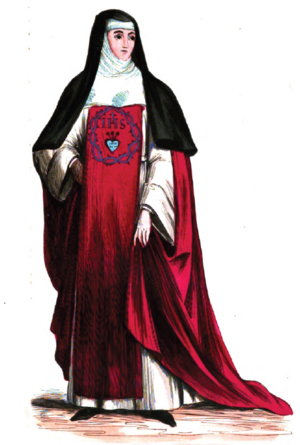
L'ordre du Verbe incarné et du Très-Saint-Sacrement est un ordre monastique féminin de droit pontifical fondé en France au XVIIᵉ siècle.